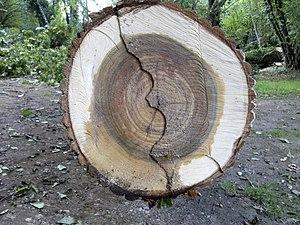
Peuplier qui vient d'être coupé